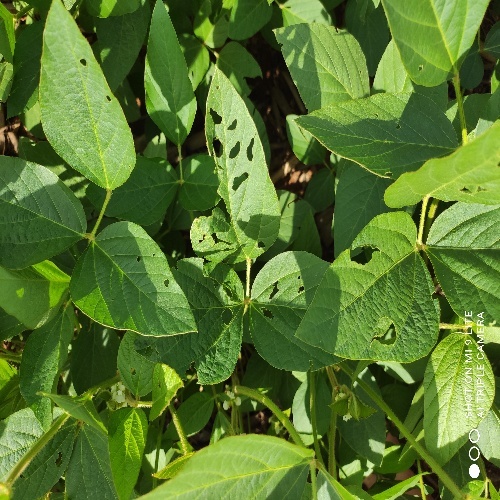
Label: Caterpillar